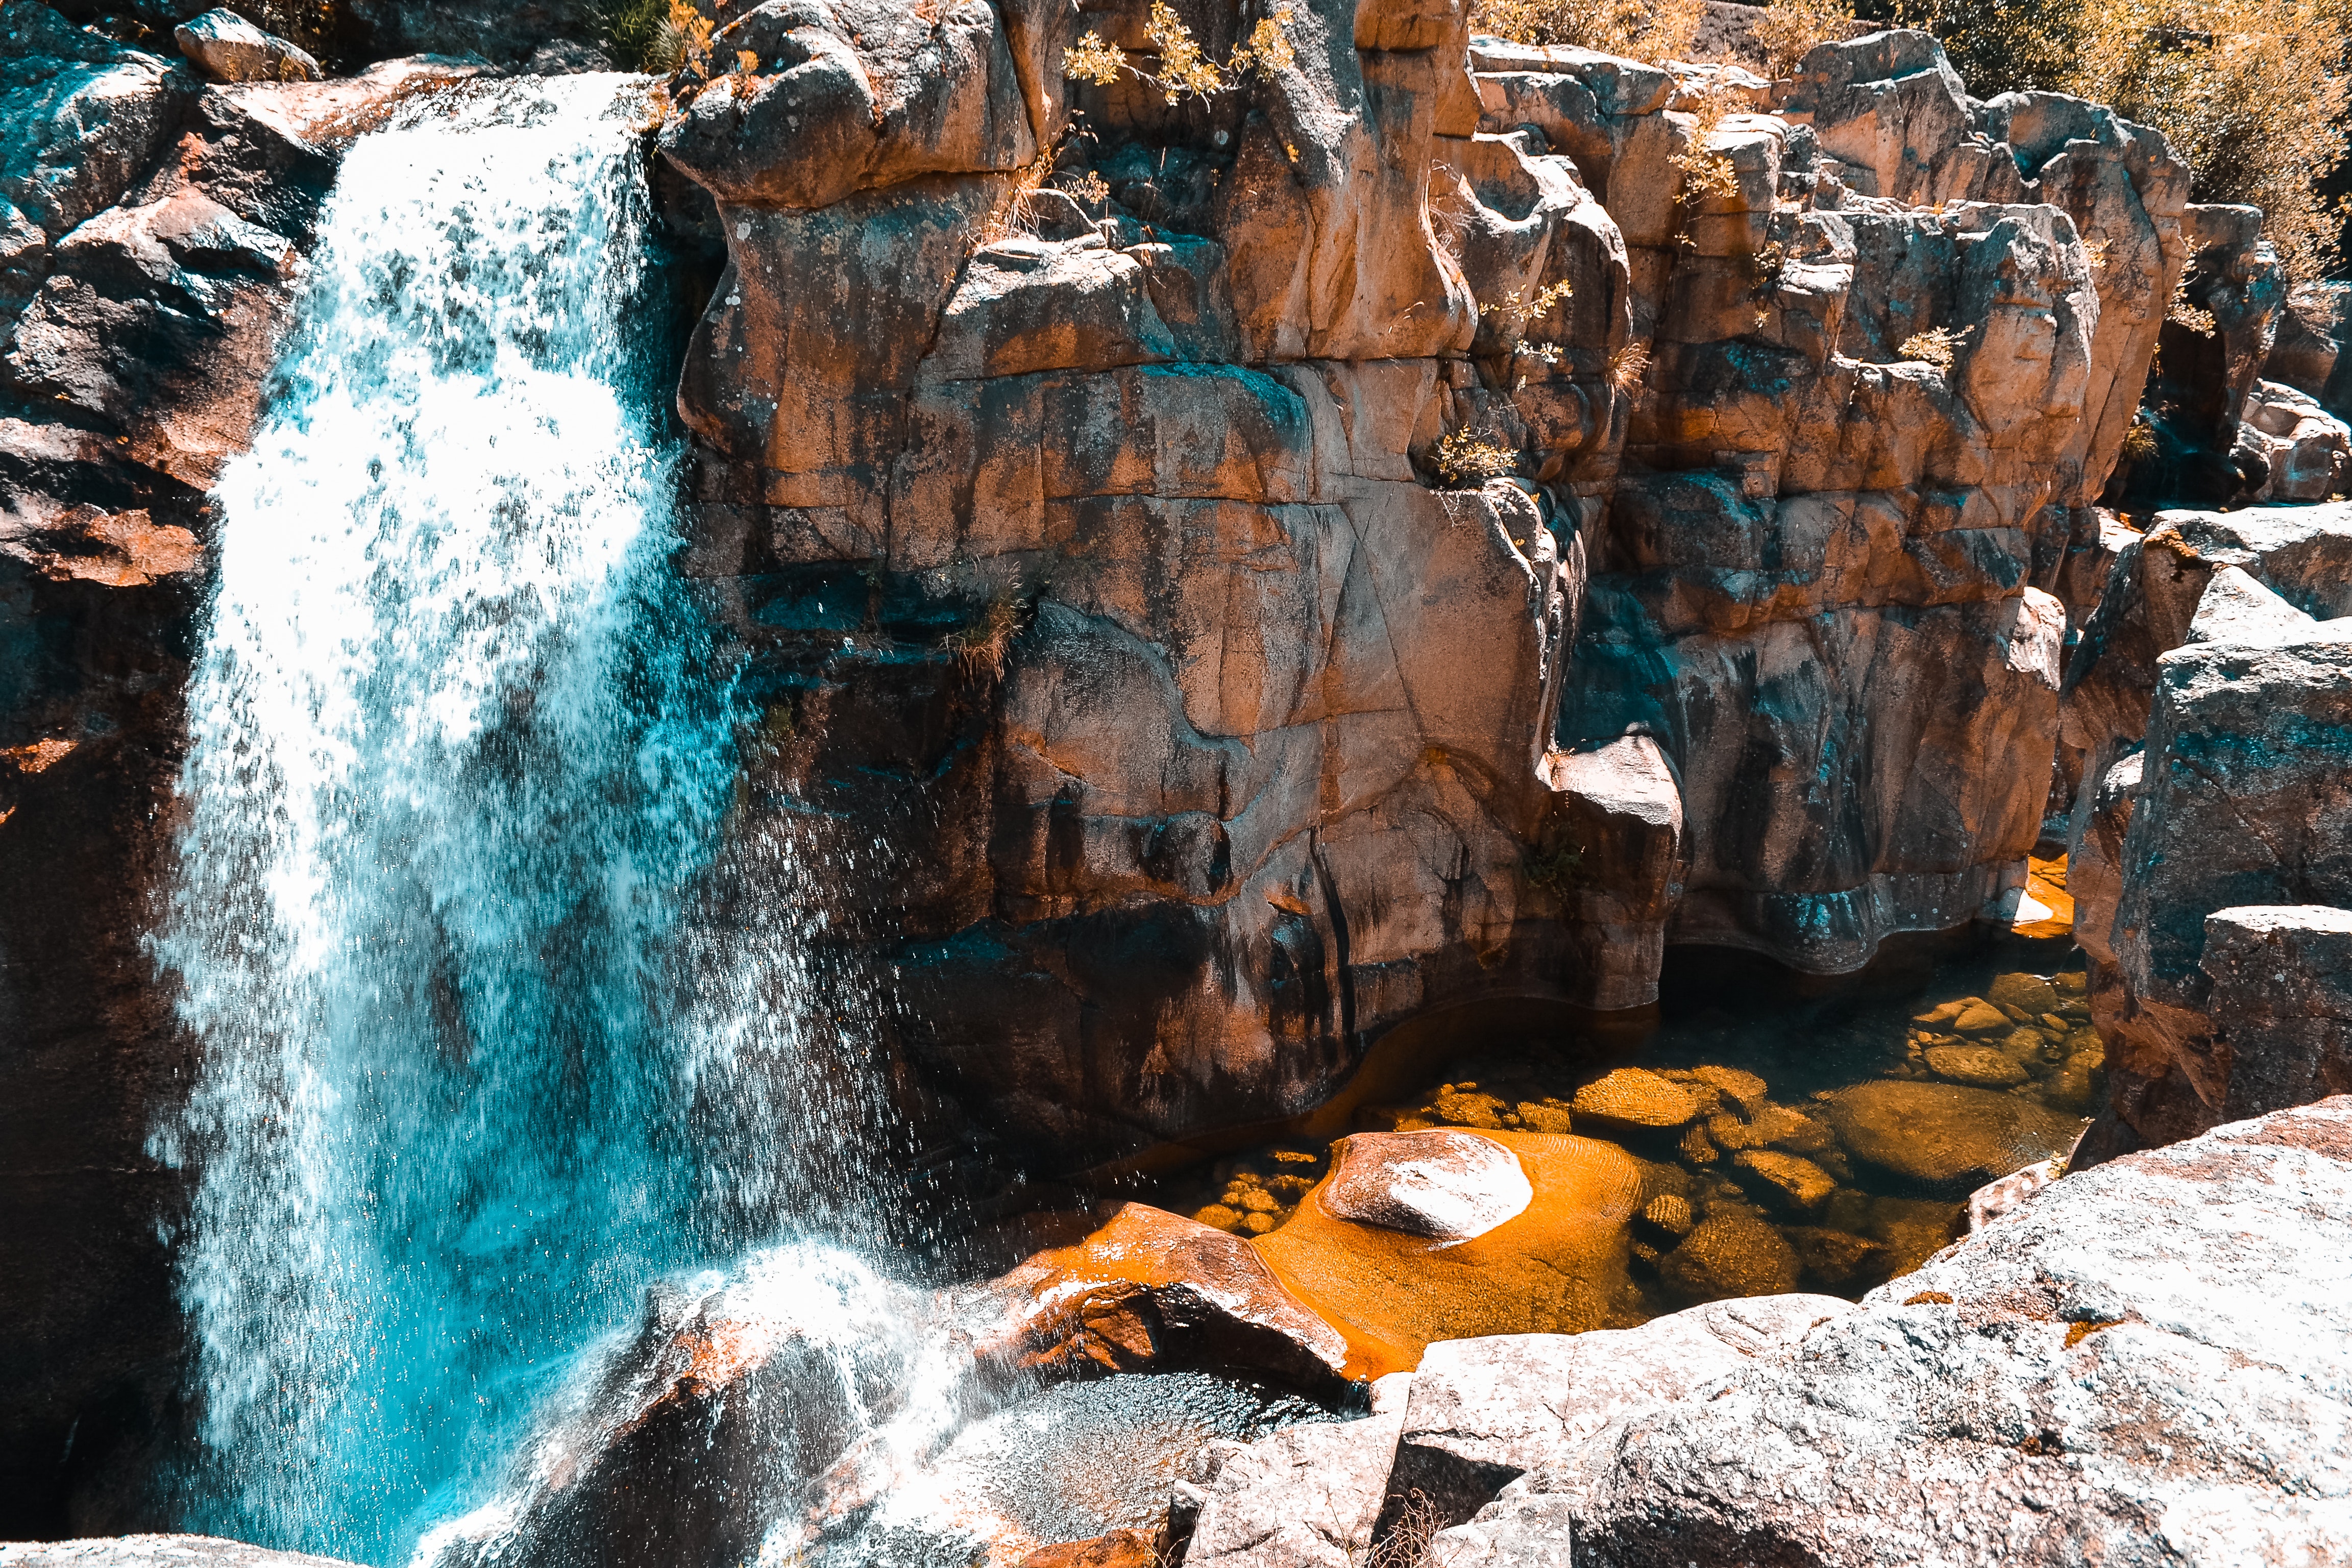
waterfall, water, nature, natural landscape, rock, water resources, watercourse, nature reserve, formation, wilderness, water feature, national park, stream, geology, state park, tourism, river, landscape, vacation, reflection, rapid, leisure, outcrop, wadi, bedrock, winter, autumn